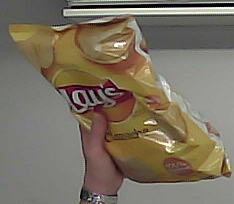
Product: lays_classic